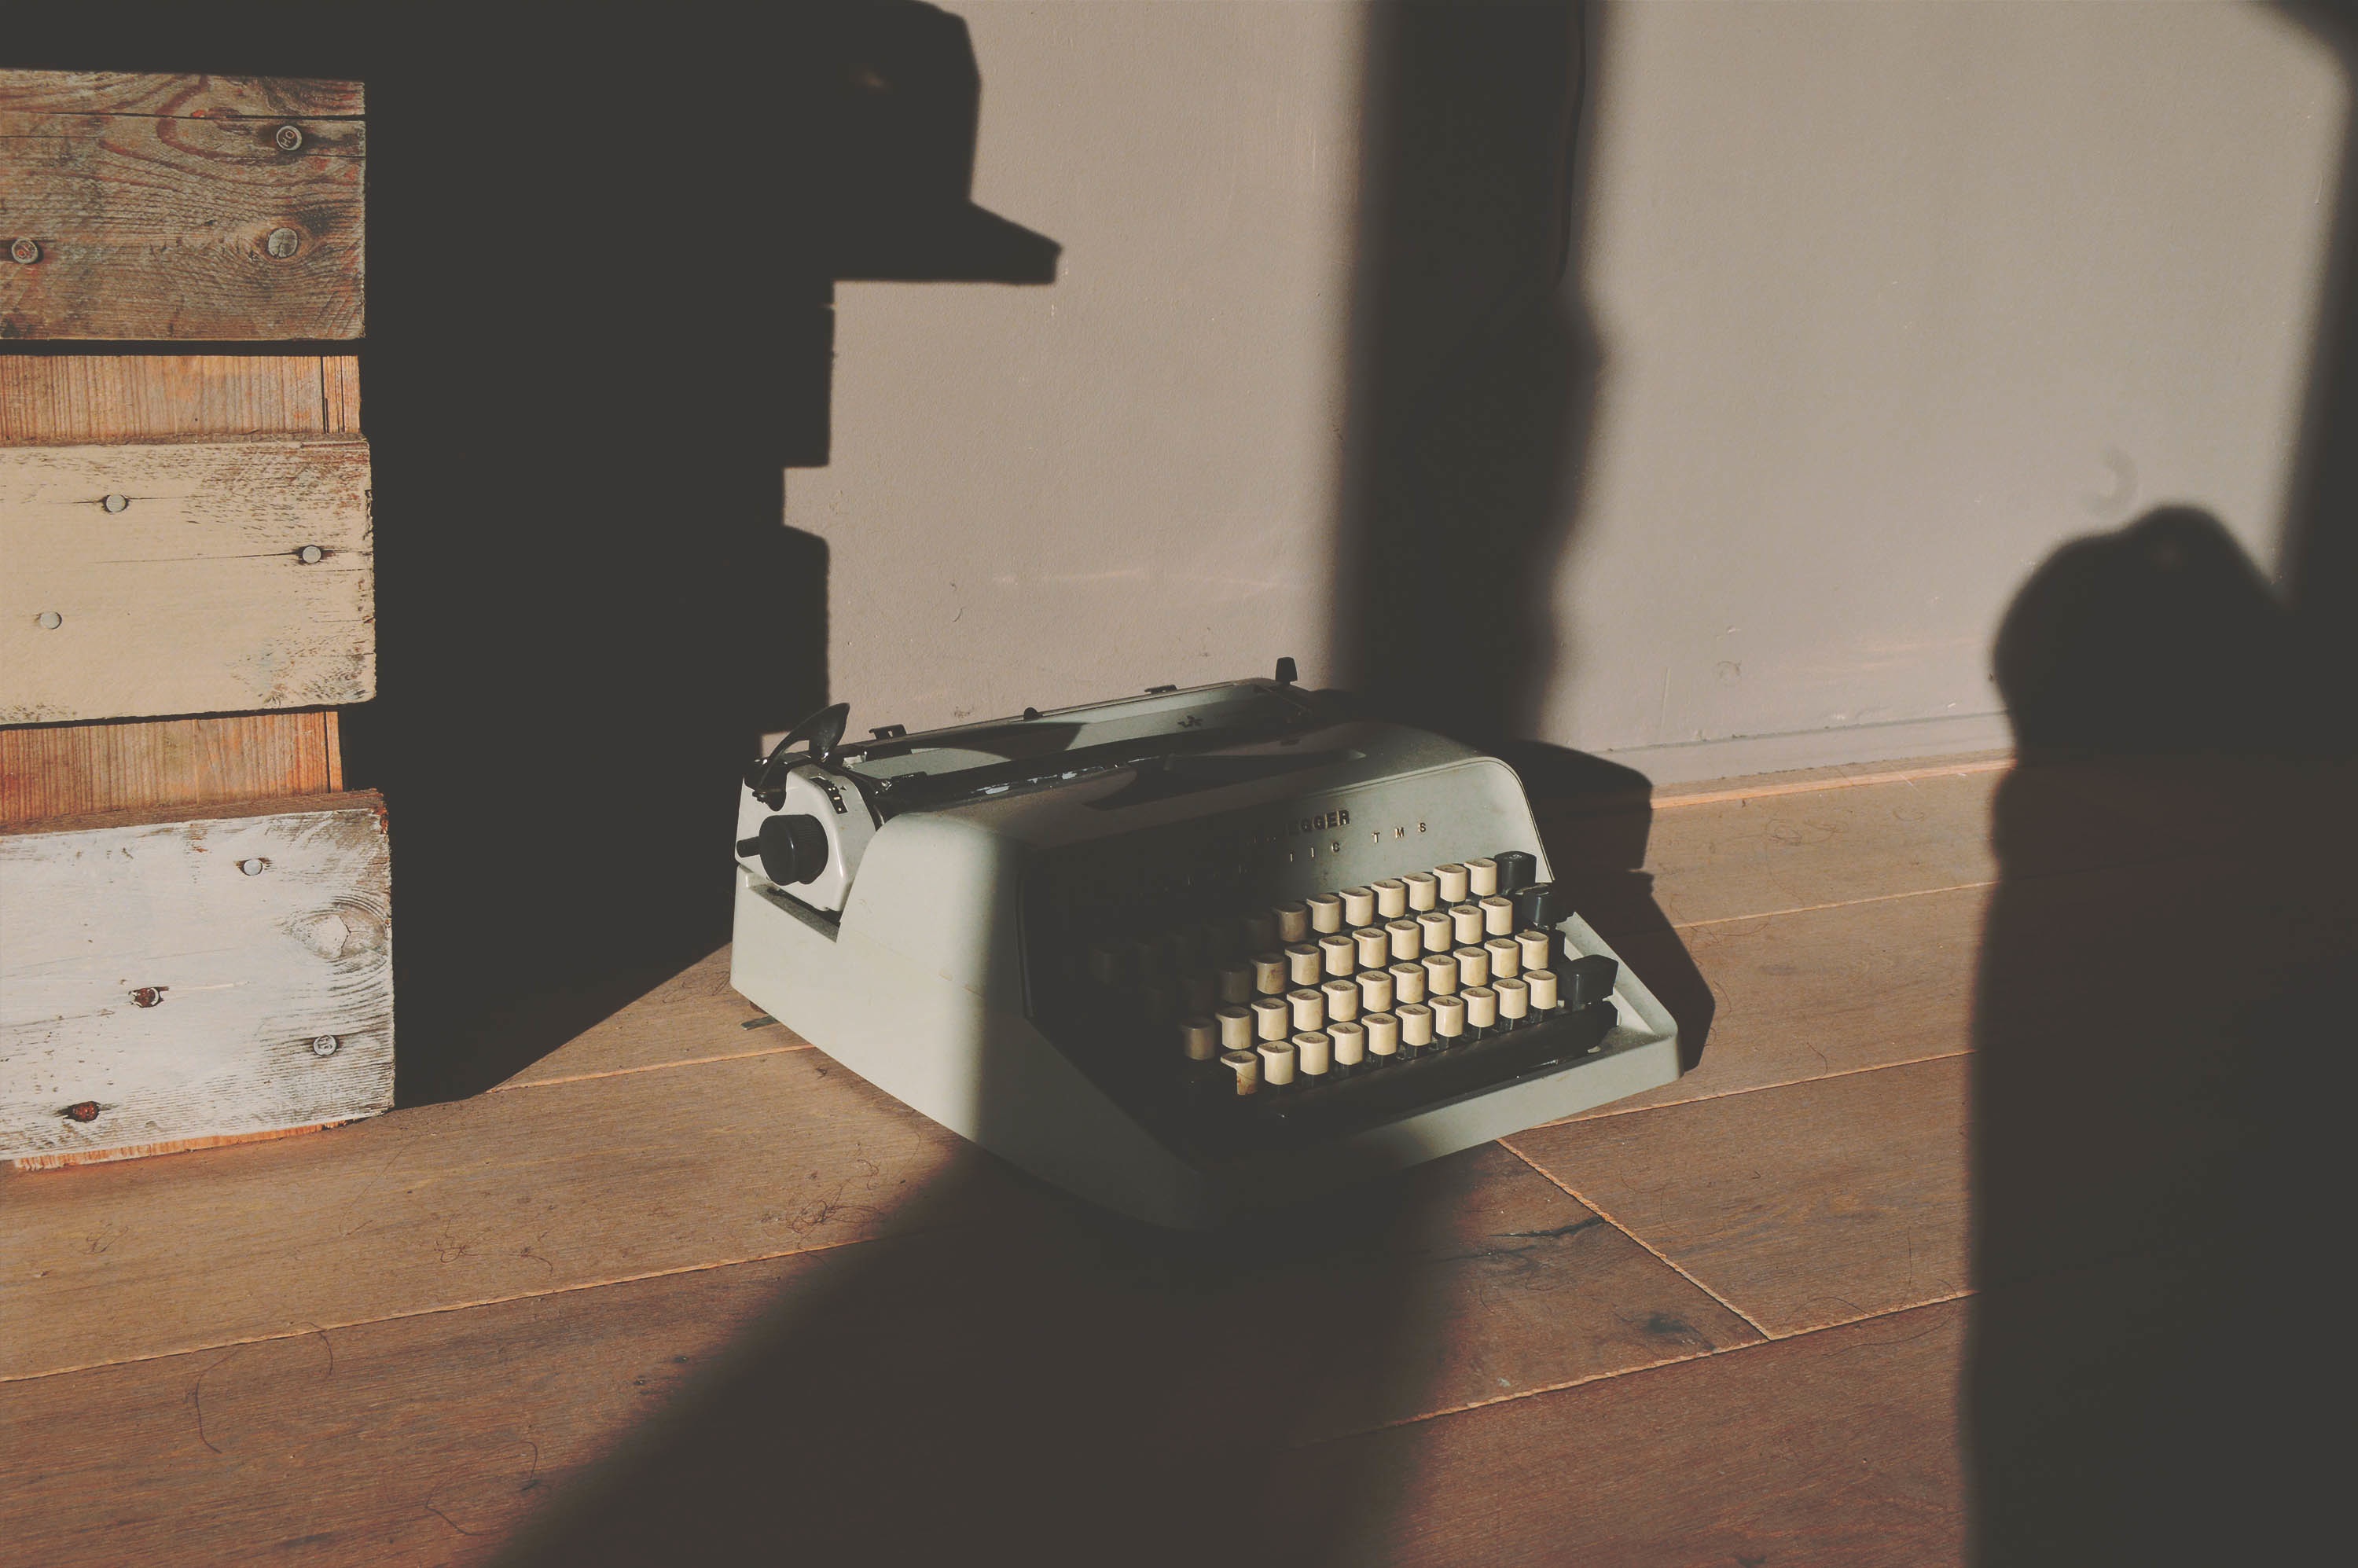
light, white, shadow, black, lighting, shape